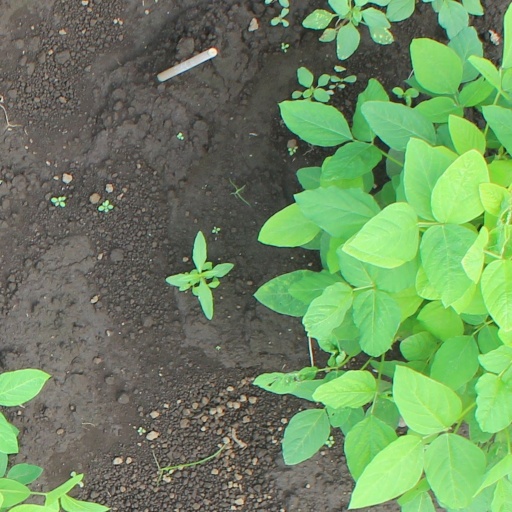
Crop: soybean